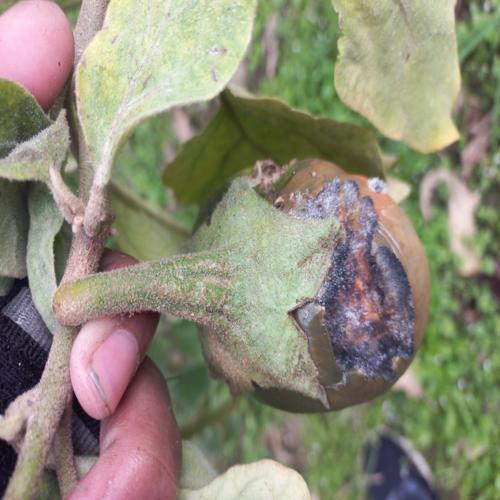
Label: Wet Rot